Bios (novel)

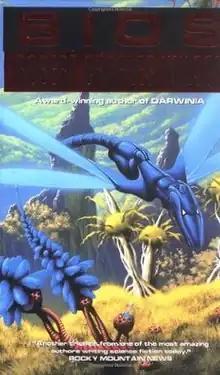
Cover of first edition (hardcover)

Bios is a 1999 science fiction novel by Robert Charles Wilson, a nominee for the 2000 Best Novel Aurora Award.